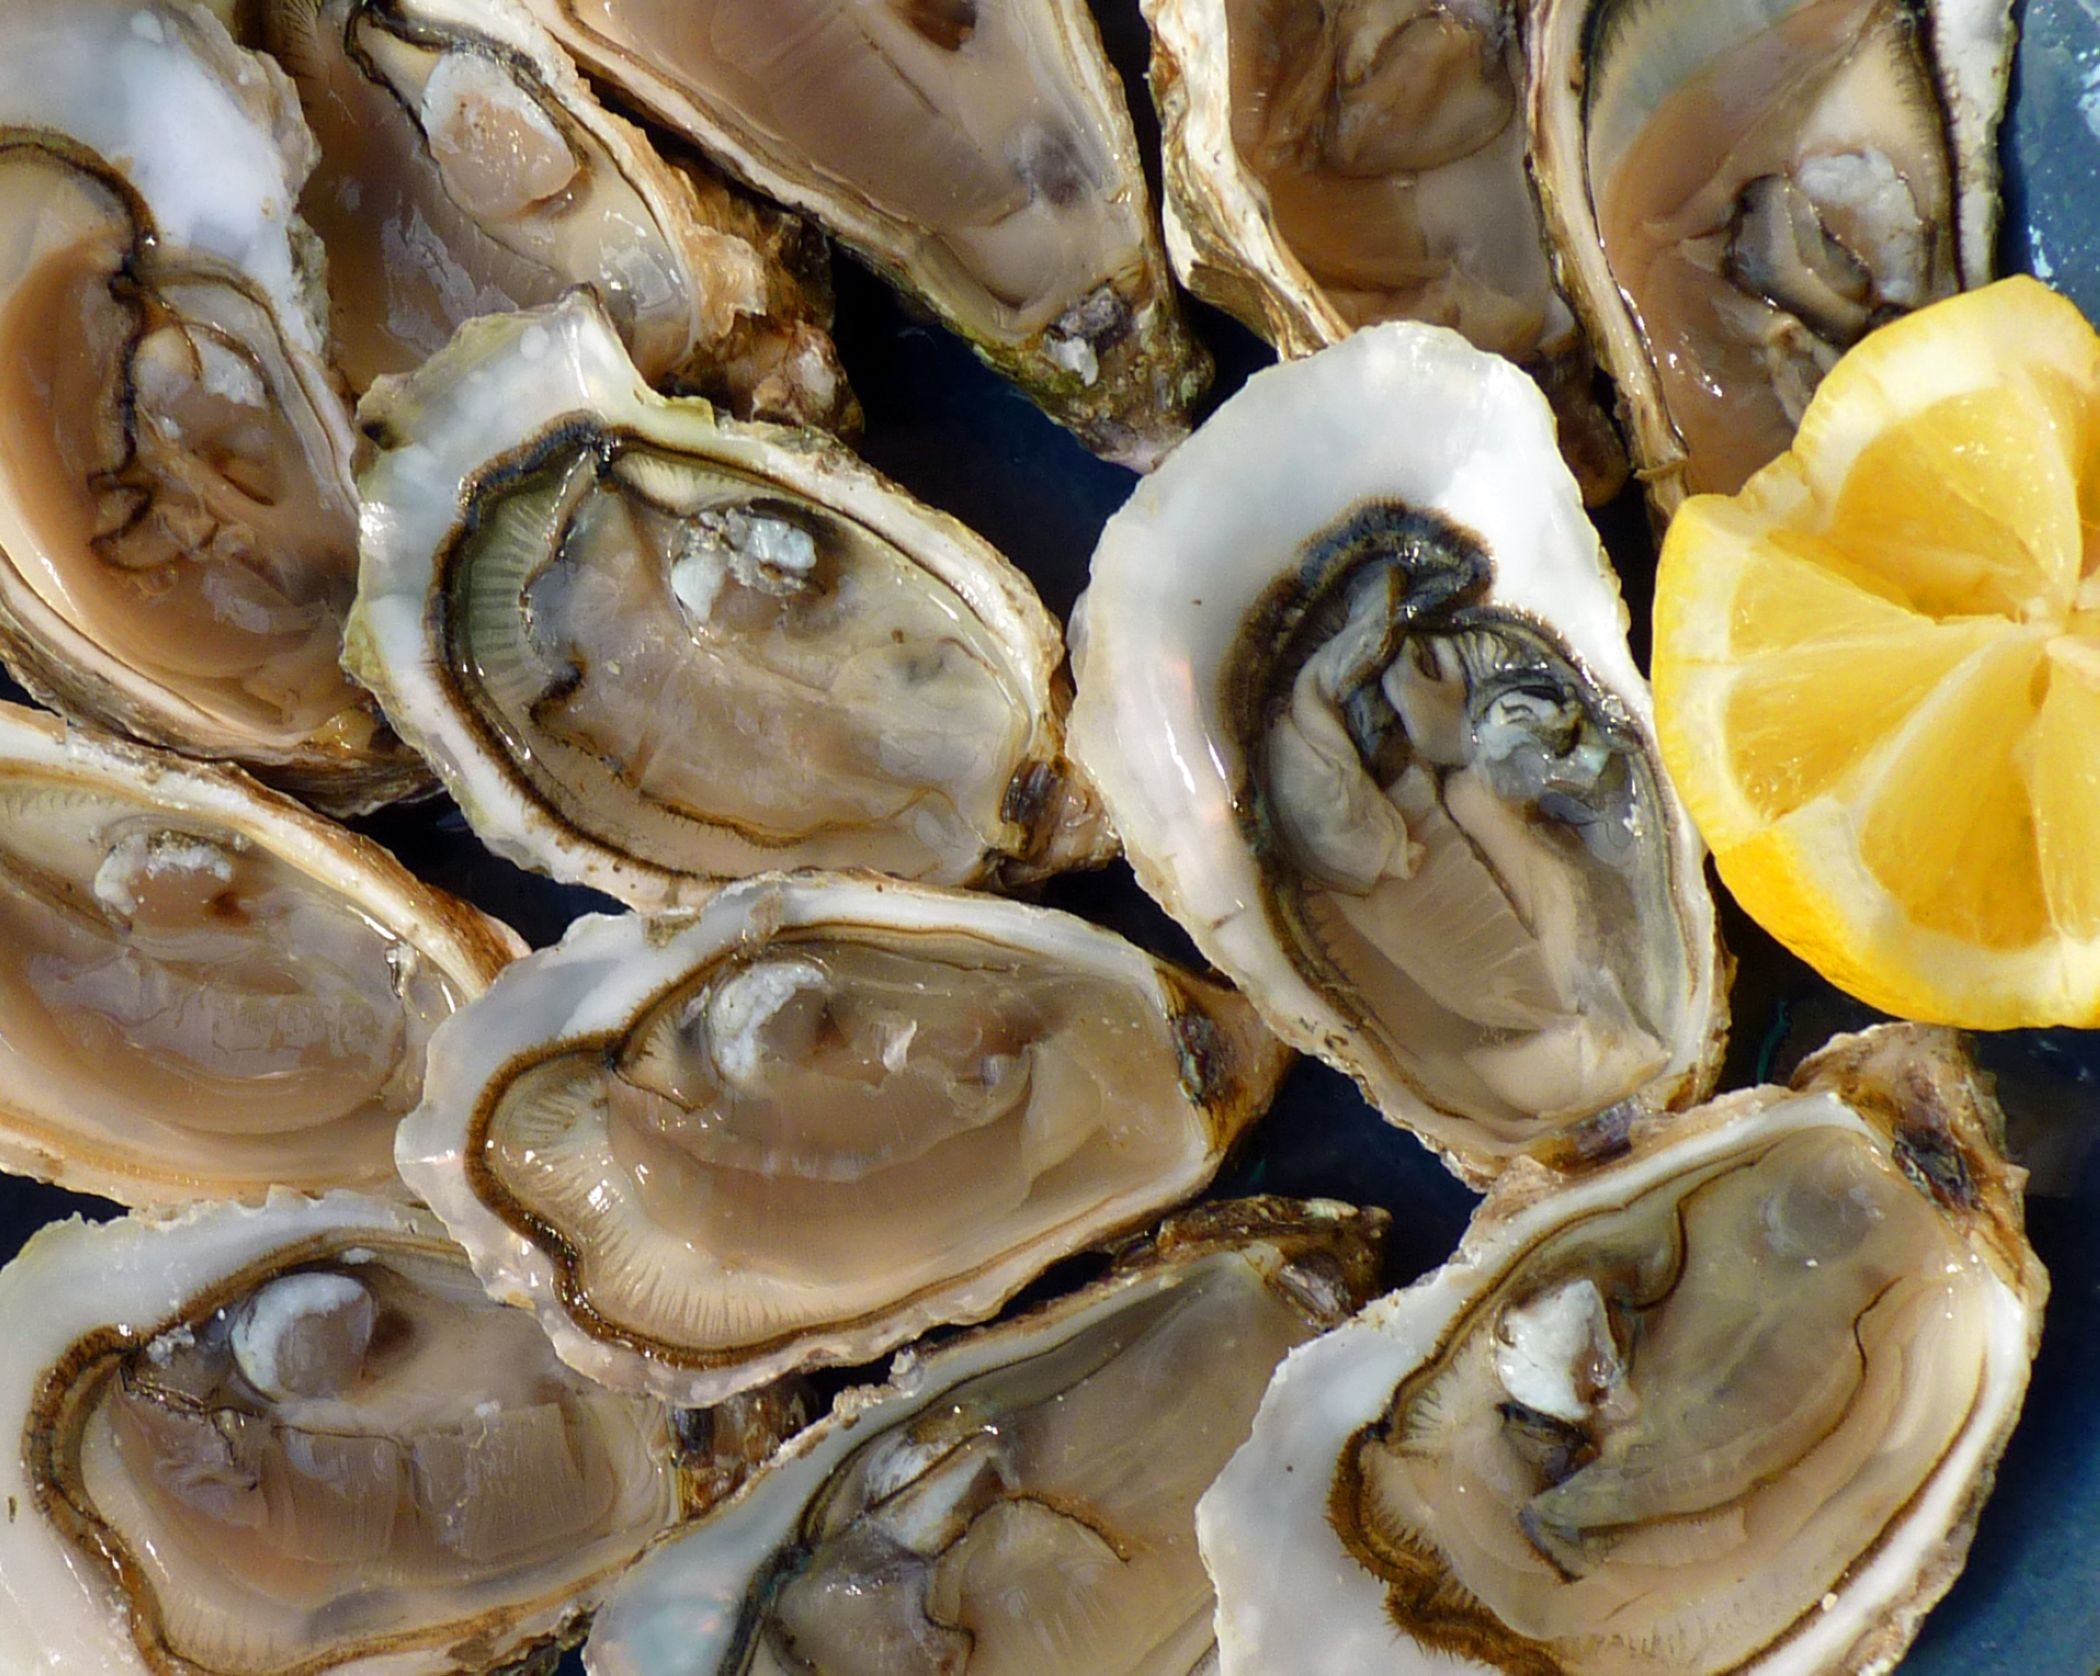
sea, food, oyster, seafood, recipe, clam, holidays, tradition, oysters, the sea, clams oysters mussels and scallops, animal source foods